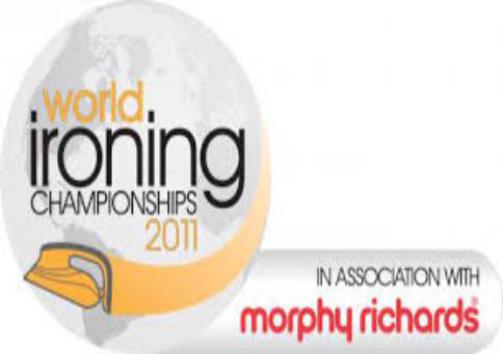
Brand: morphy richards
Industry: Necessities